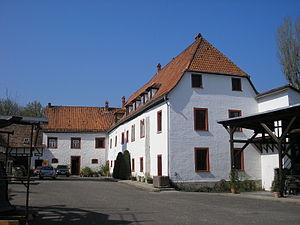
Lehesten est une municipalité allemande du land de Thuringe, dans l'arrondissement de Saale-Holzland, au centre de l'Allemagne. En 2015, sa population est de 682 habitants.